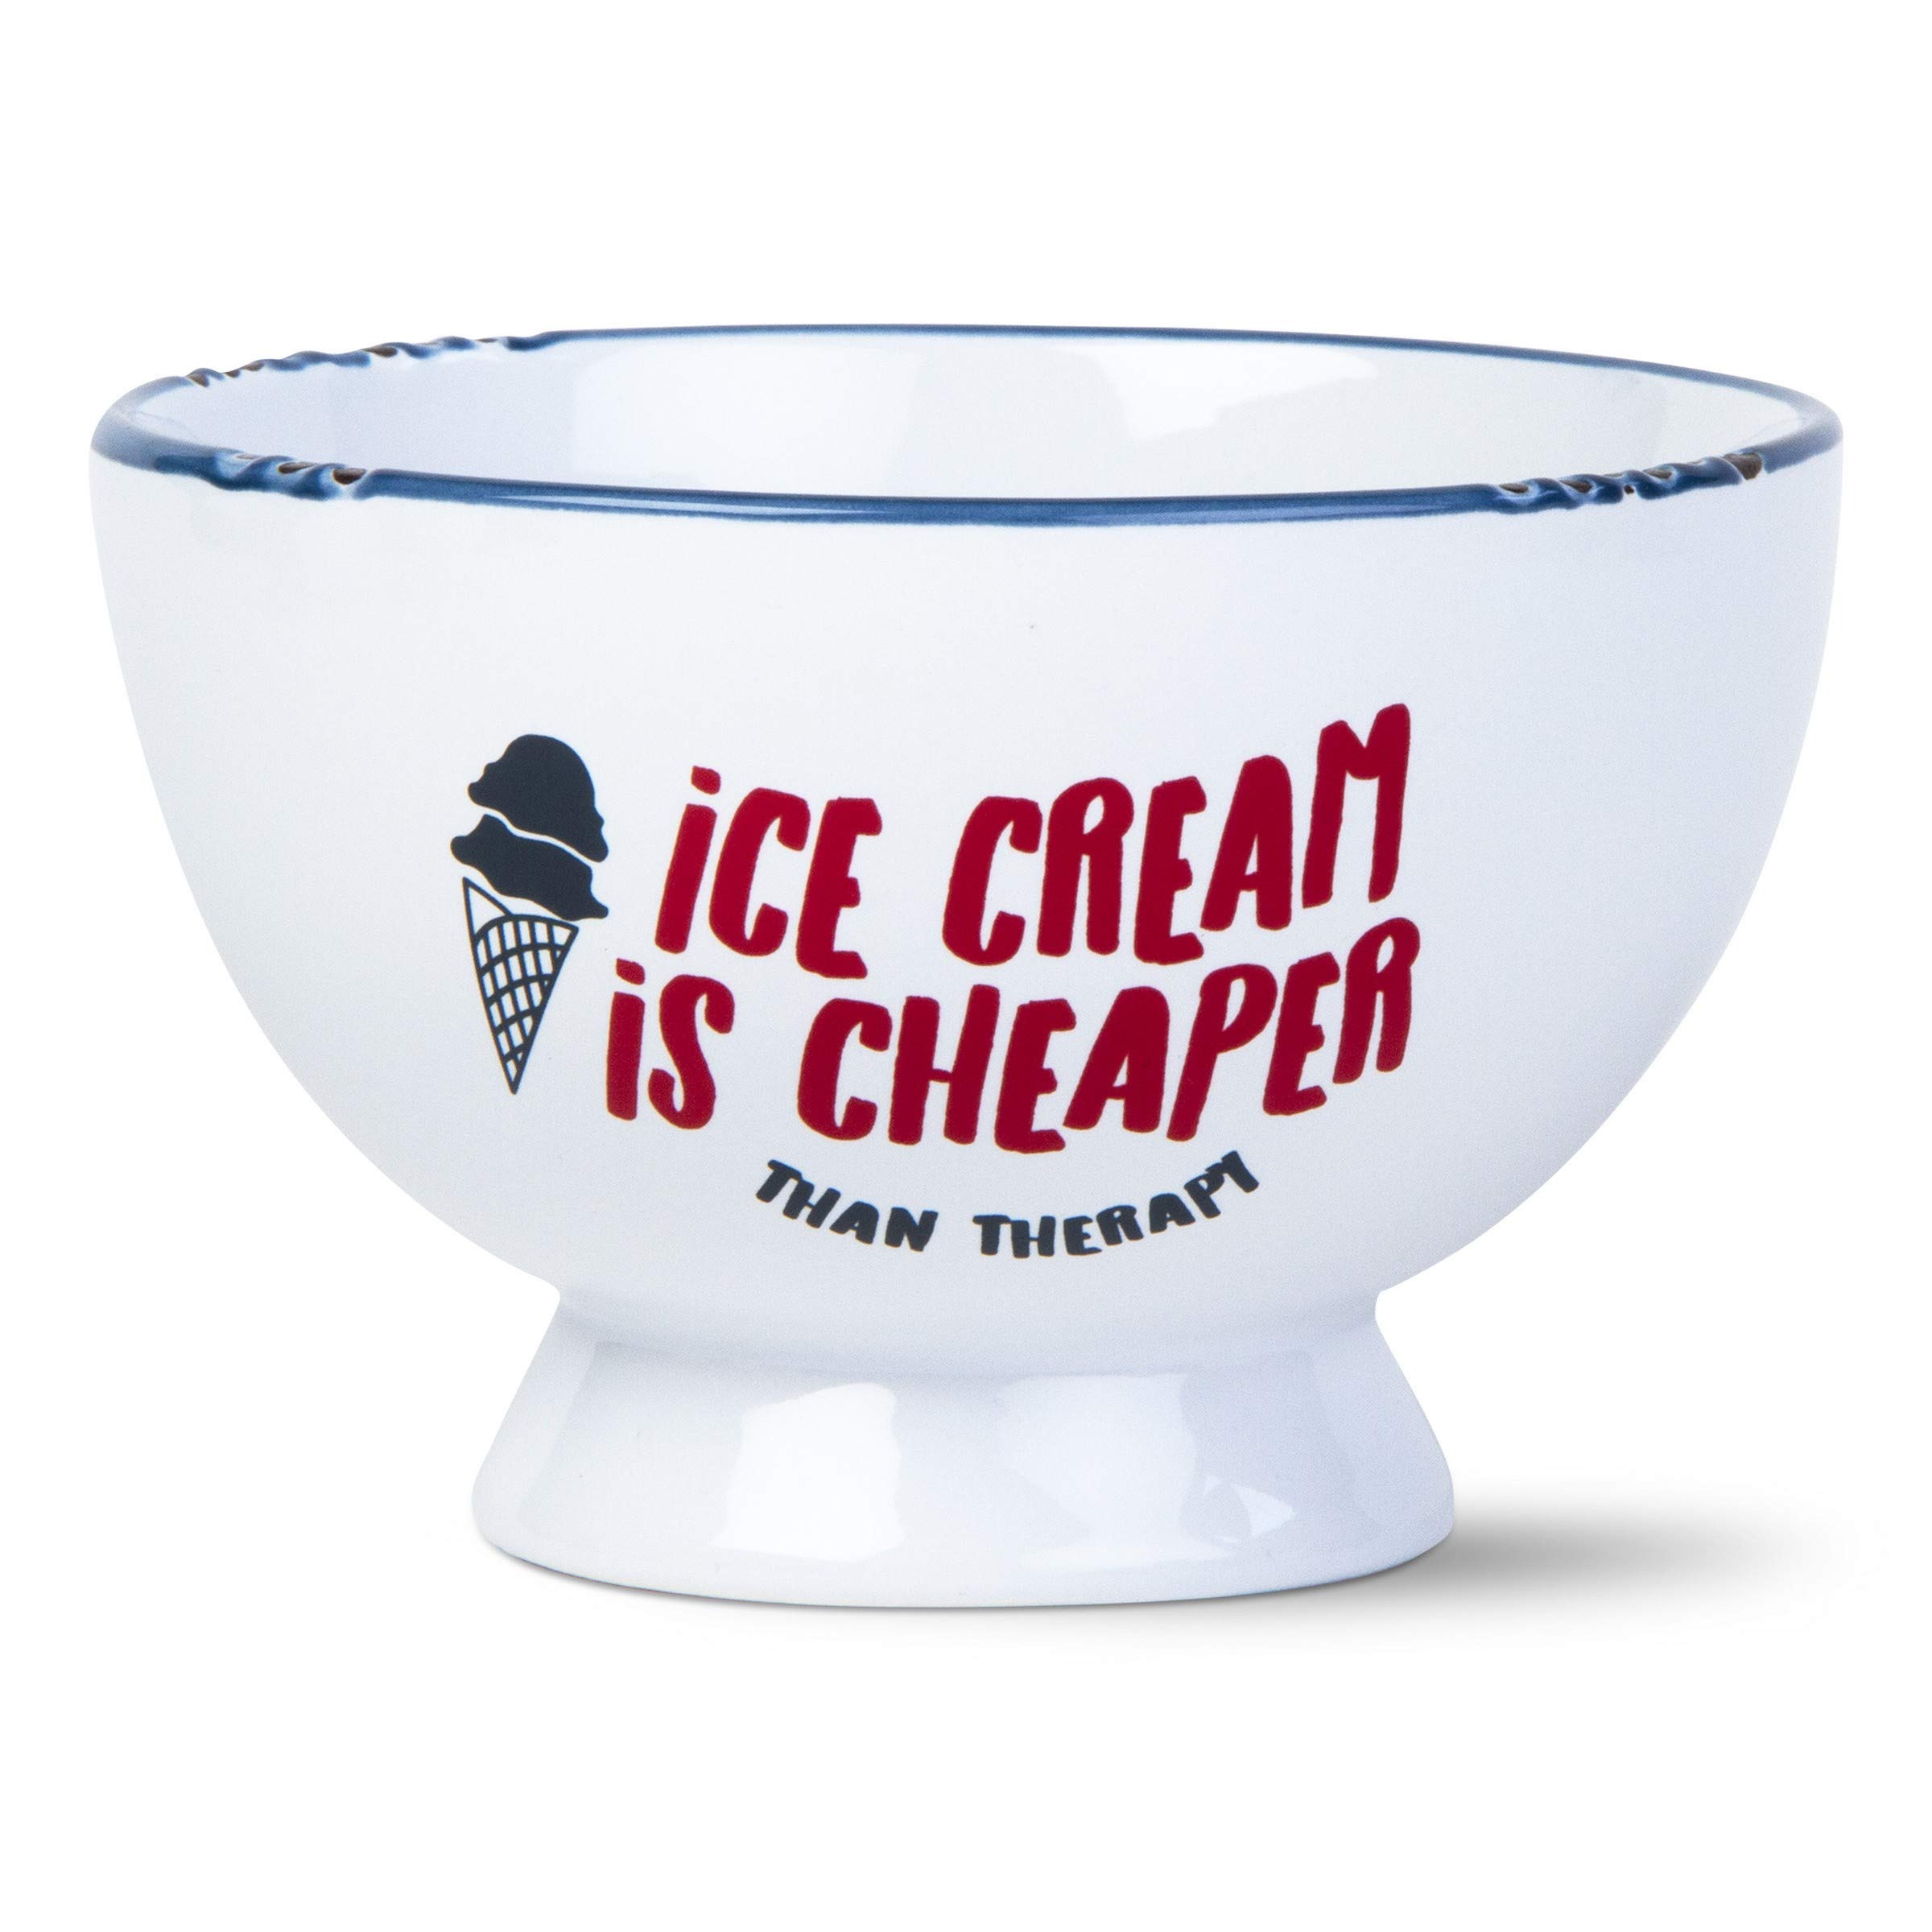
Item Name: tag Ice Cream Is Cheaper Bowl 1 EA Multicolor
Bullet Point 1: Hand painted with wax resist design.
Bullet Point 2: Product made of stoneware.
Product Description: For ice cream lovers everywhere. Perfect 14 oz size to hold your favorite flavor. Hand painted stoneware with rustic rim and wax resist design. Ice cream is cheaper than therapy.
Value: 1.0
Unit: Count

Price: 17.99